Gerhard Munthe (cartographer)

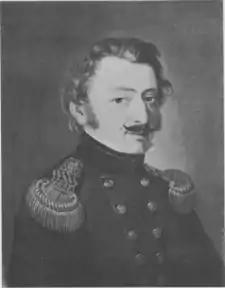
Gerhard Munthe; by Johannes Flintoe (c. 1817)

Gerhard Munthe (4 January 1795, Hafslo – 15 December 1876, Luster) was a Norwegian military officer, historian and cartographer.